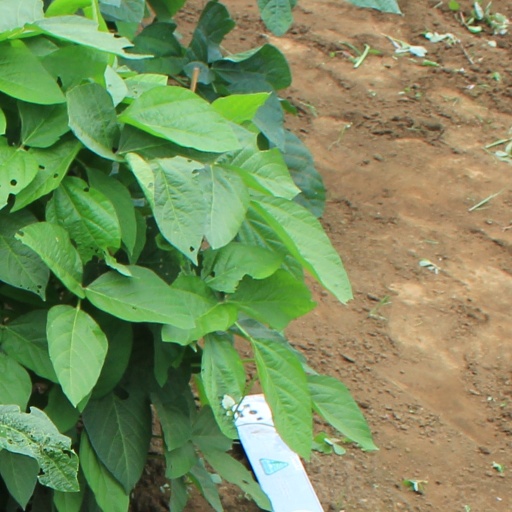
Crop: soybean